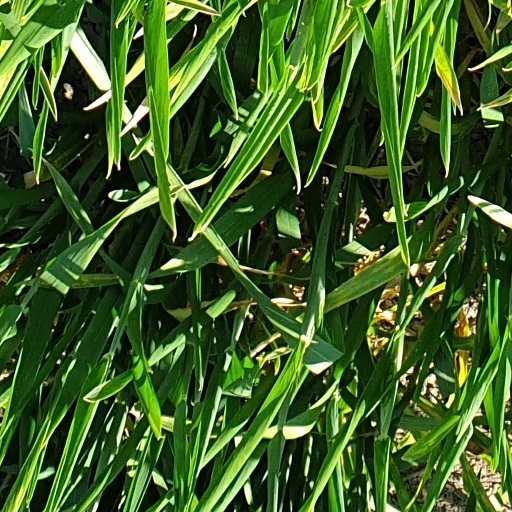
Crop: wheat